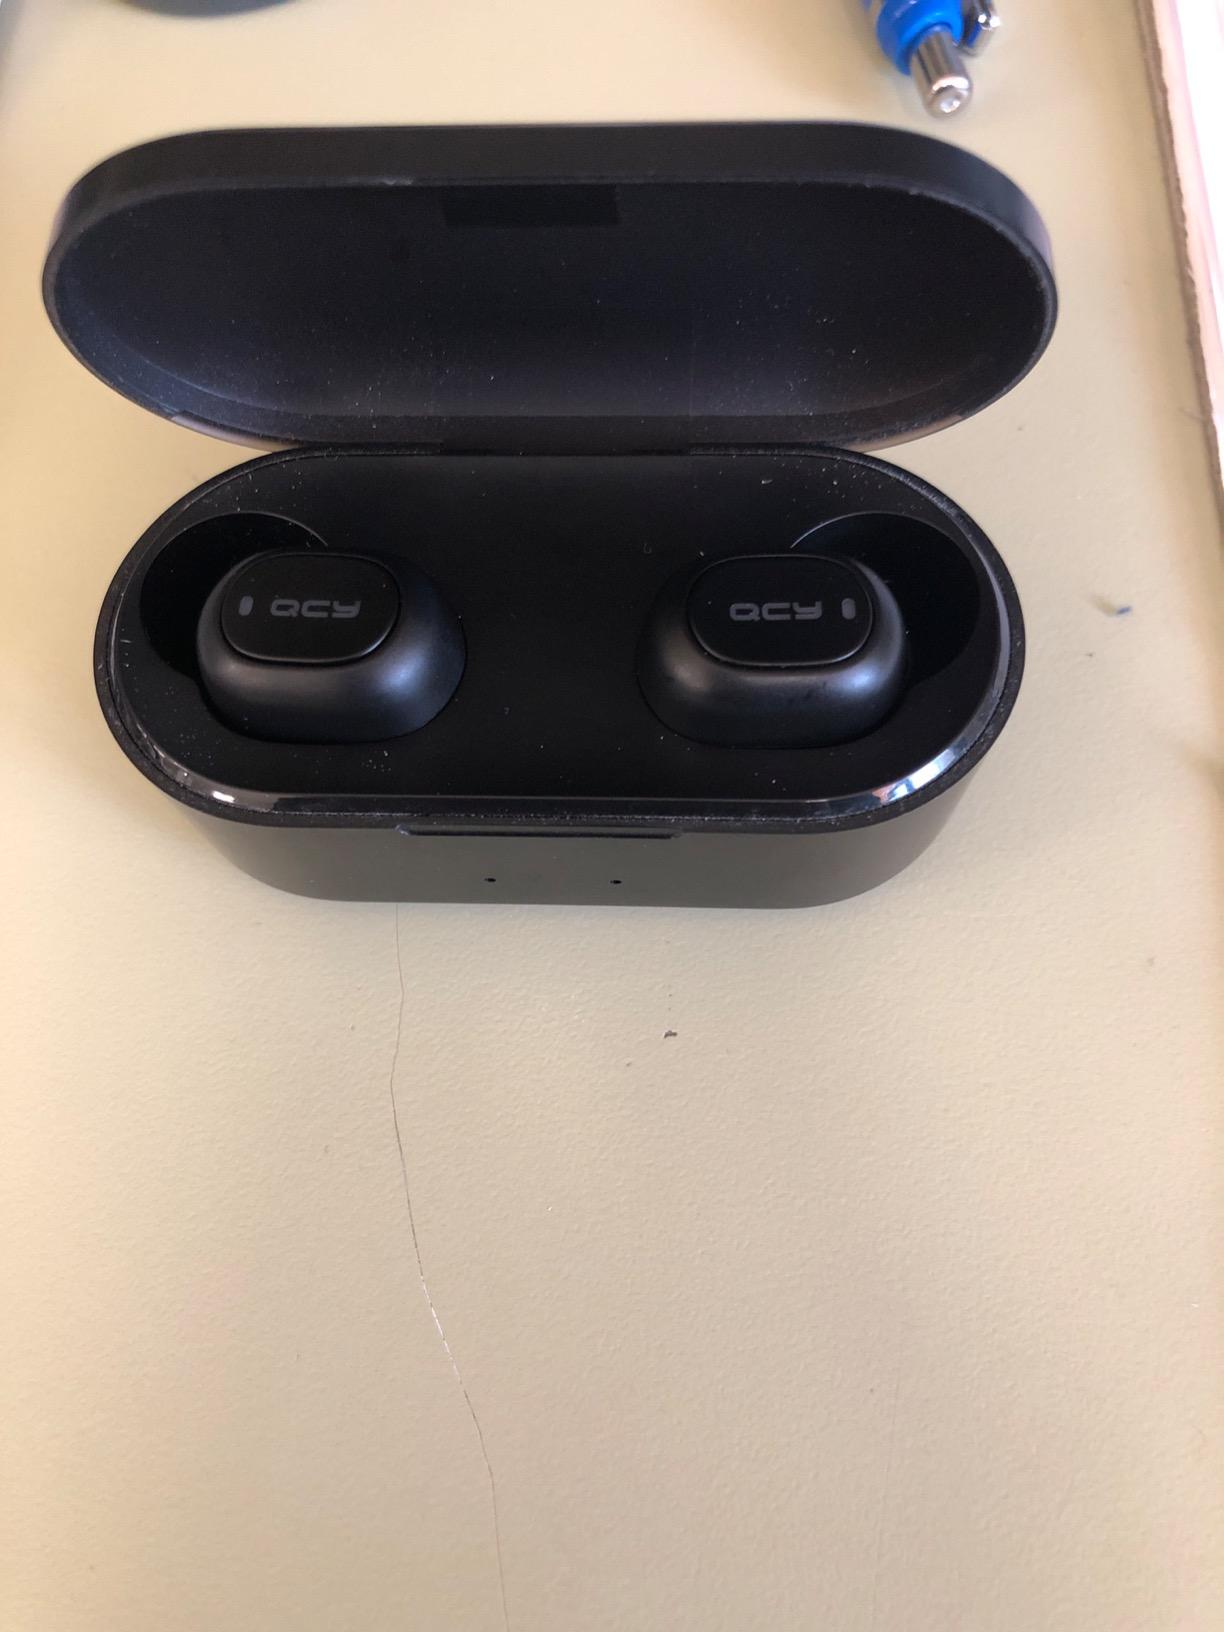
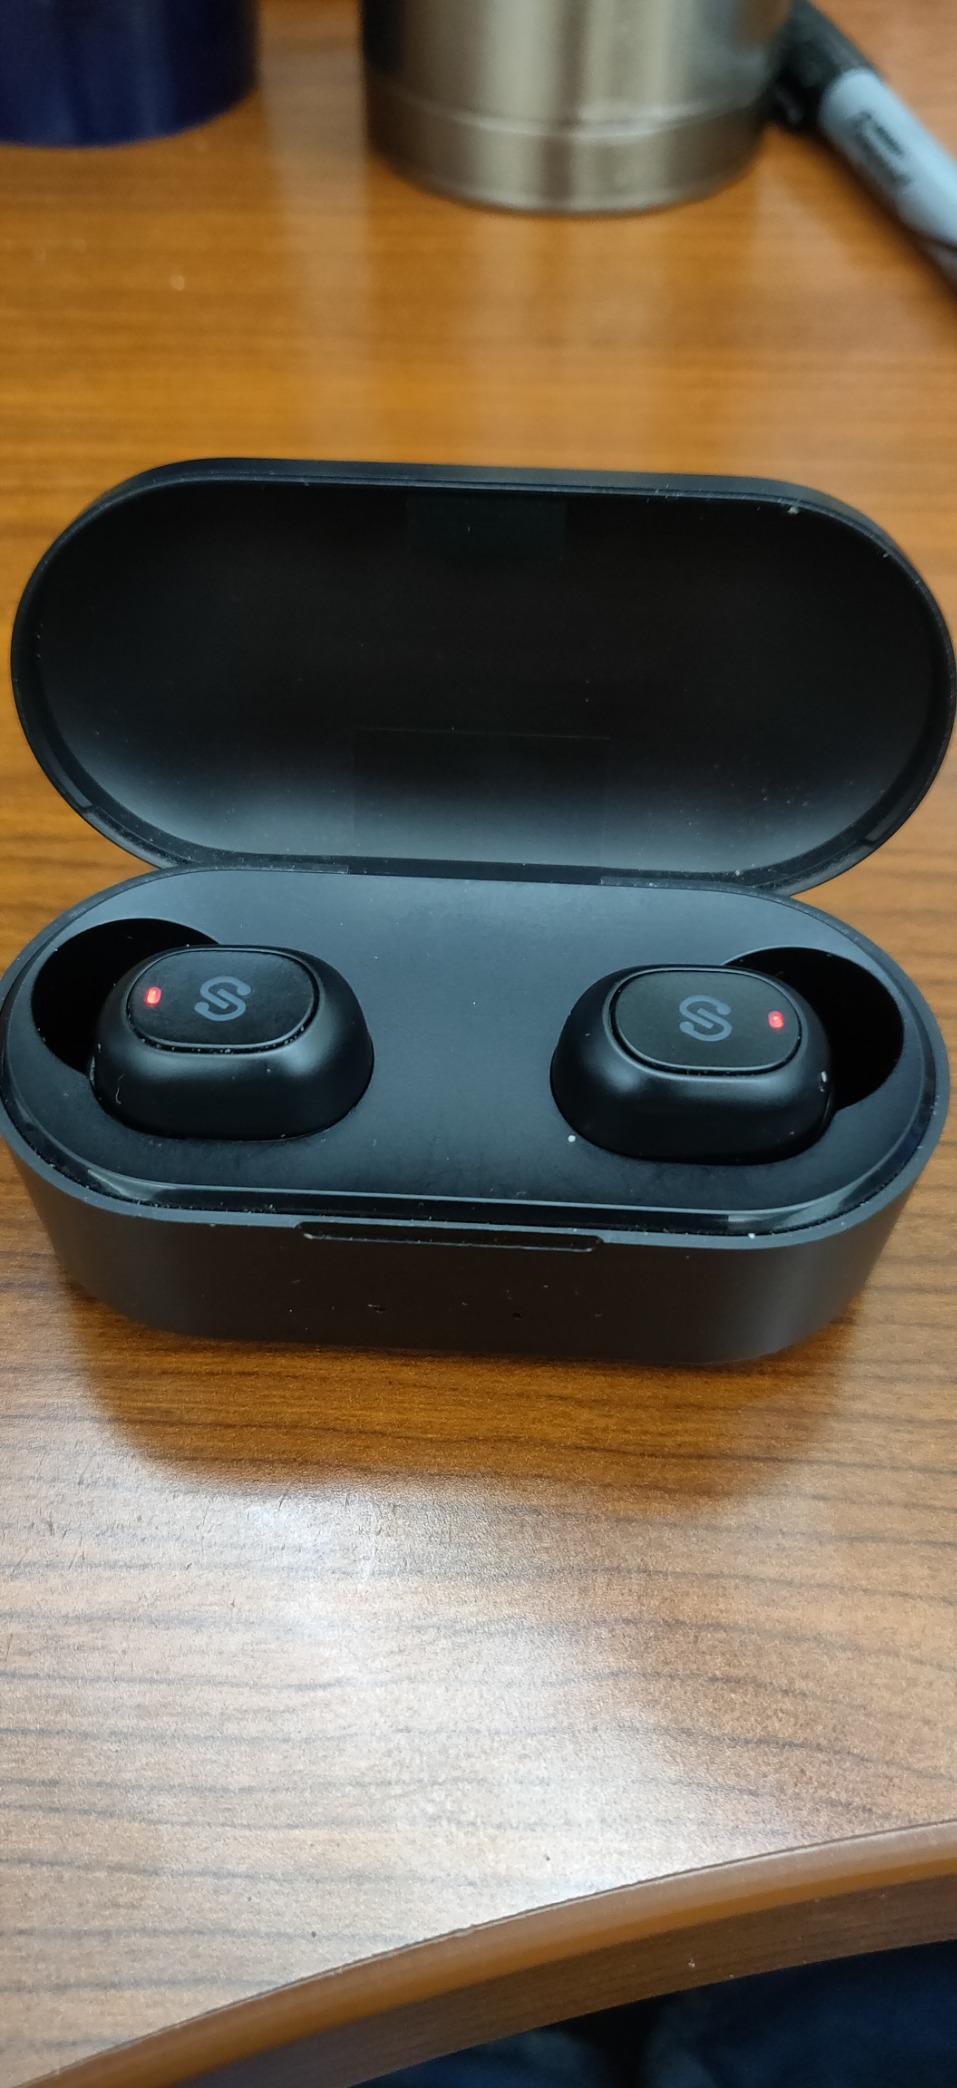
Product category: earbuds
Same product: no